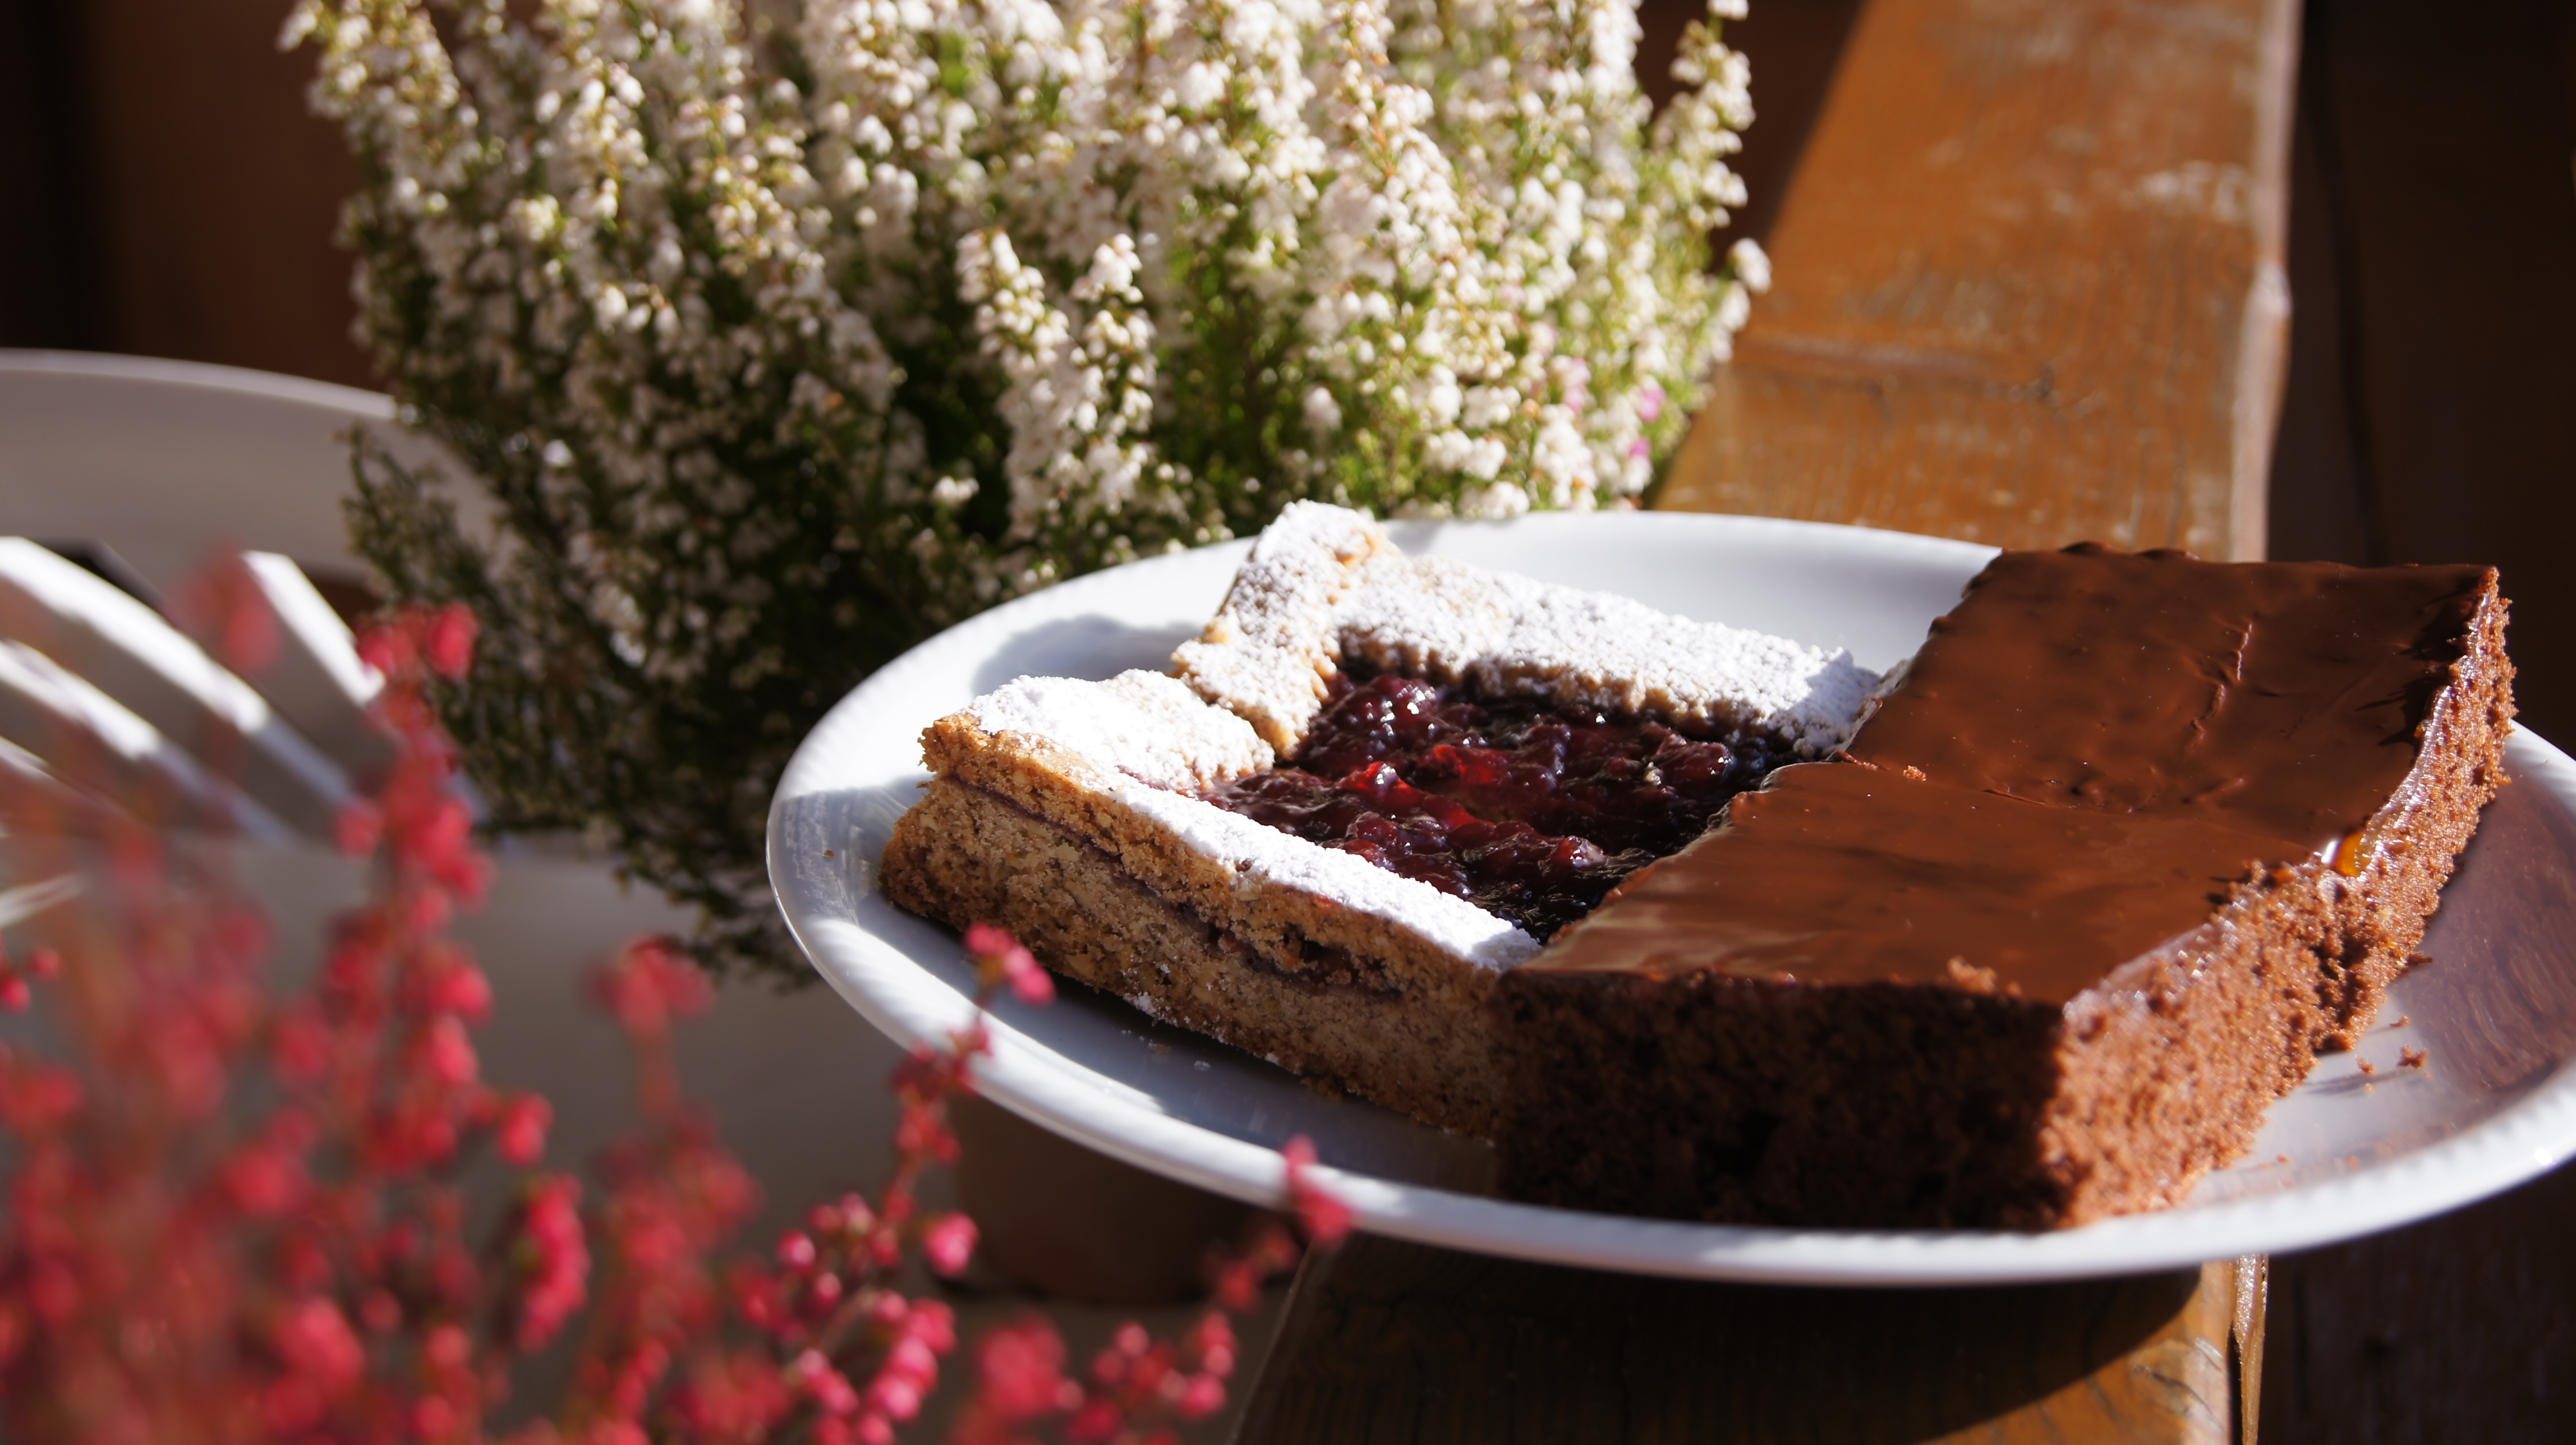
sweet, dish, meal, food, produce, chocolate, baking, dessert, cake, jam, chocolate cake, icing, erica, baked goods, flavor, pustertal, chocolate brownie